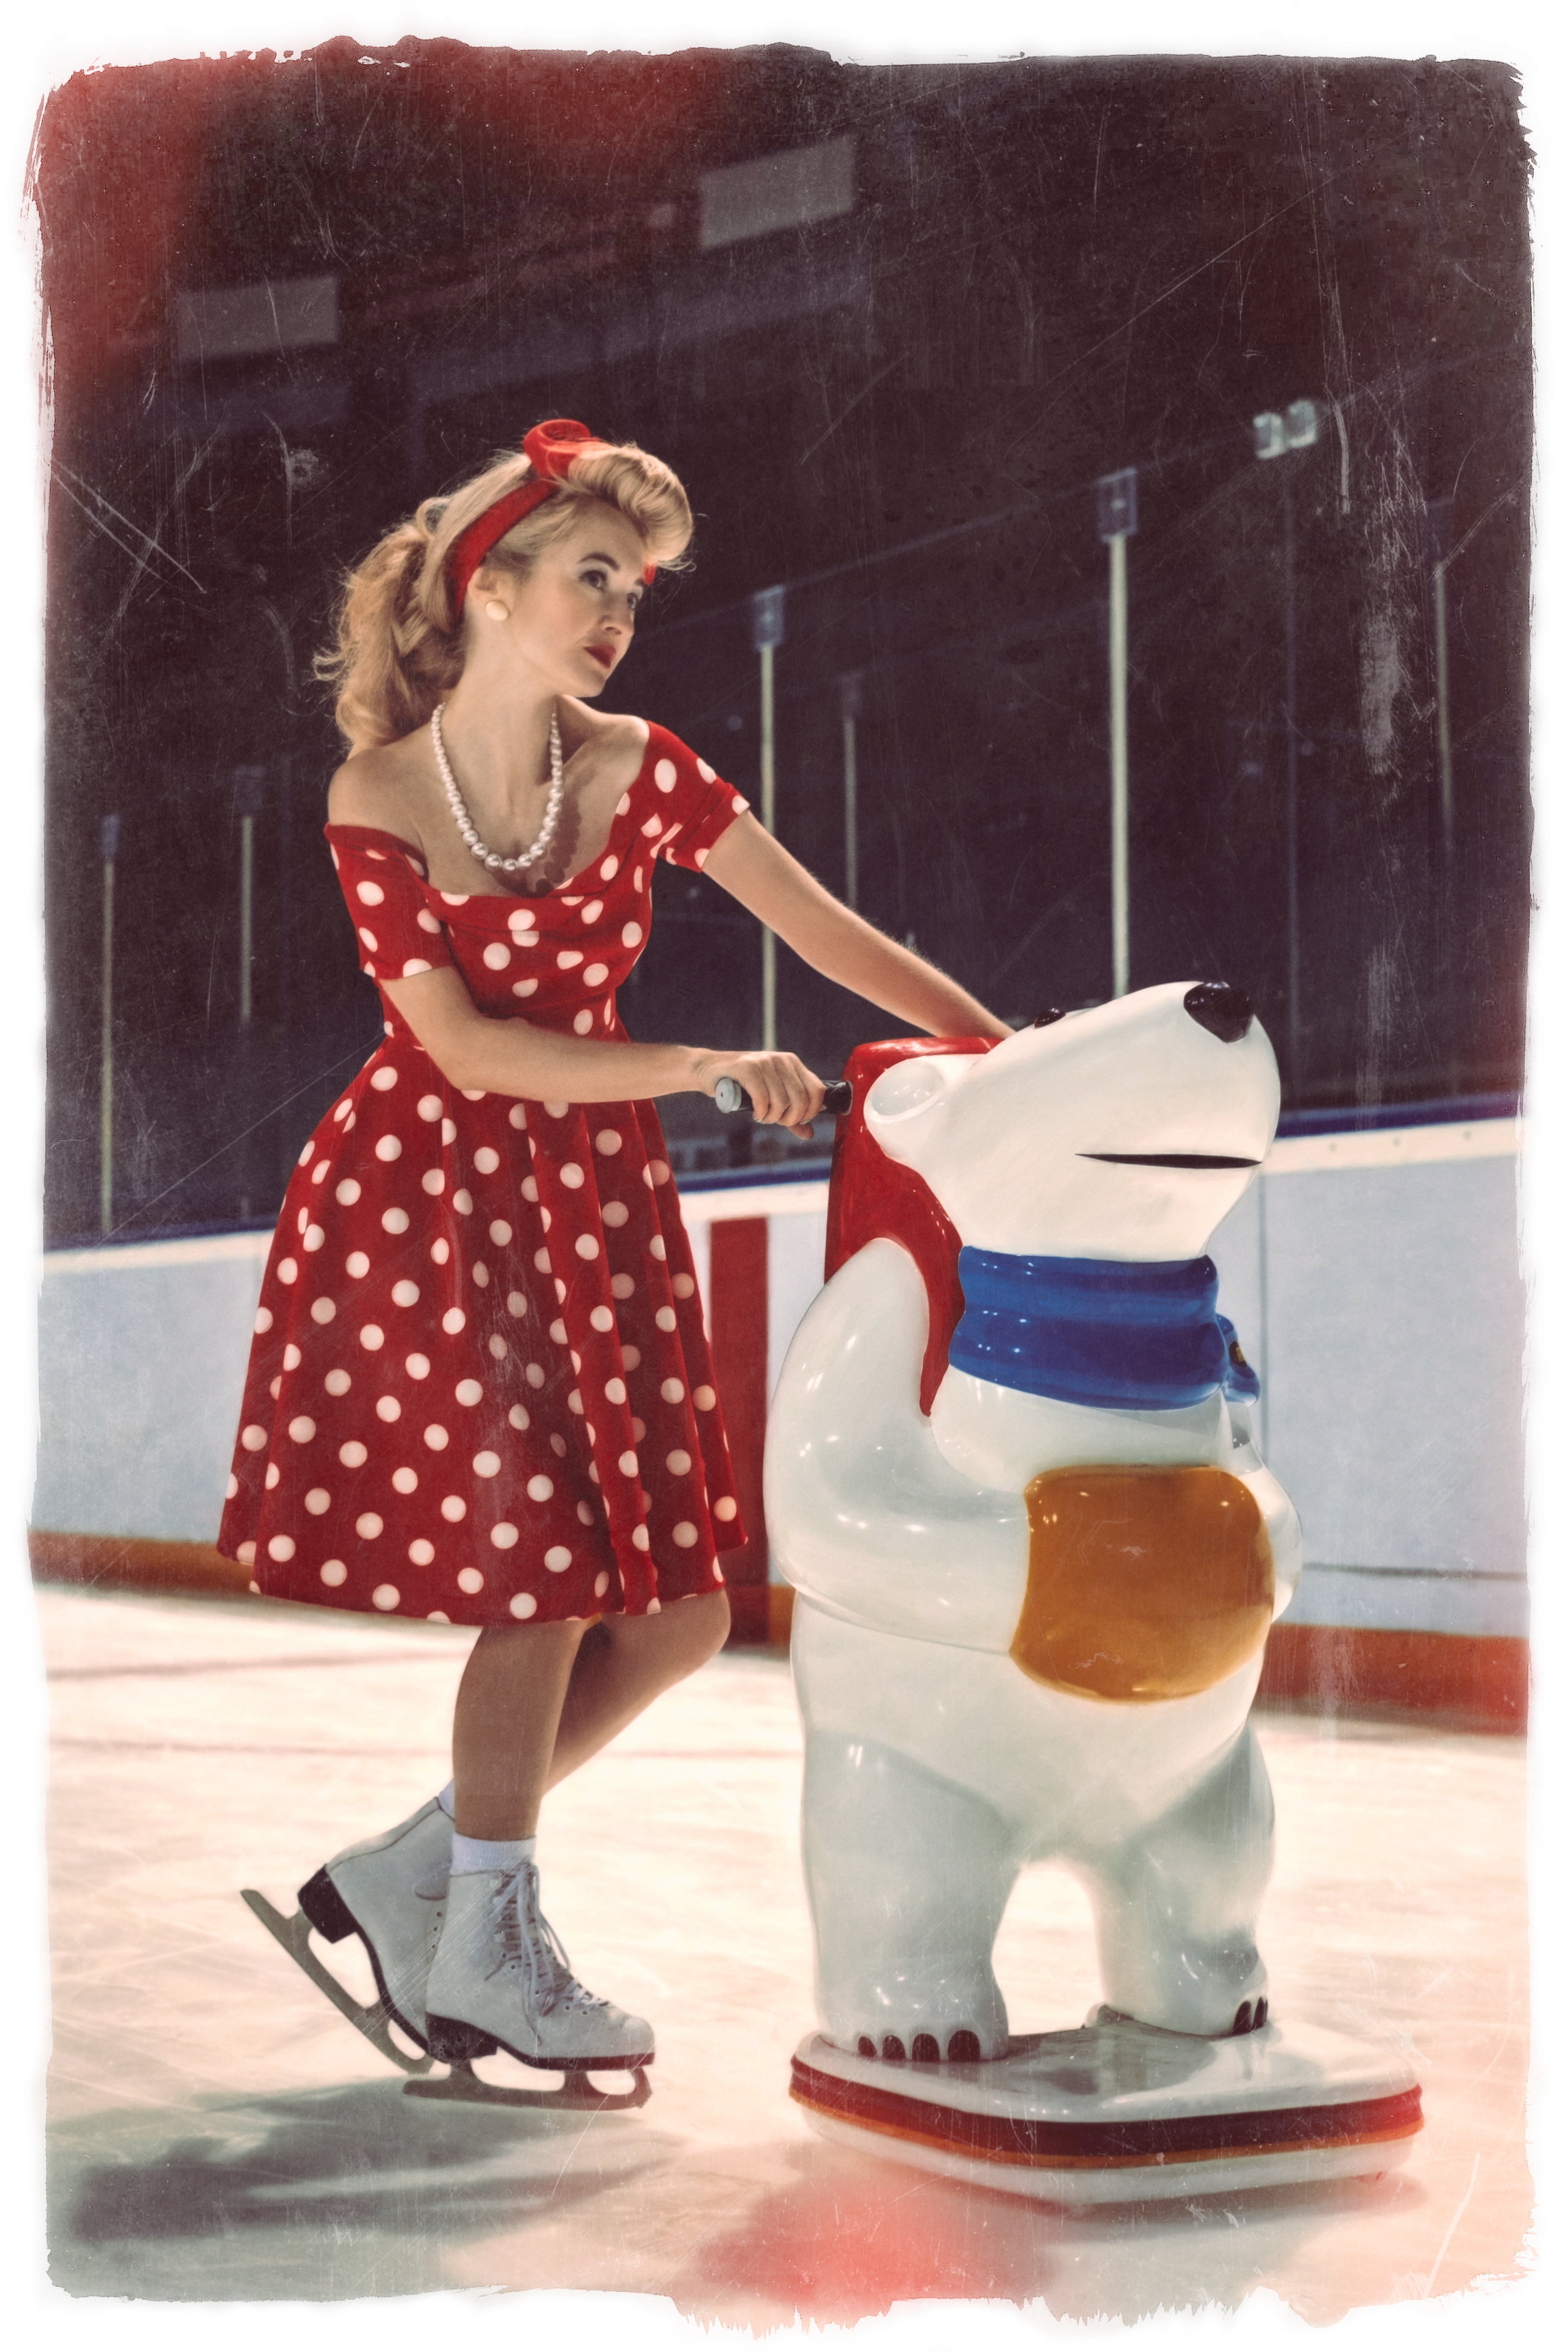
person, girl, woman, hair, vintage, retro, view, ice, model, fashion, toy, hairstyle, long hair, teddy bear, dress, figurine, beauty, style, elegant, action figure, photoshoot, stylish, pin up, pin up girl, dreaminess, skates, girl on ice